Answer in natural language. Which point is closer to the camera taking this photo, point B  or point C? Choose between the following options: B or C
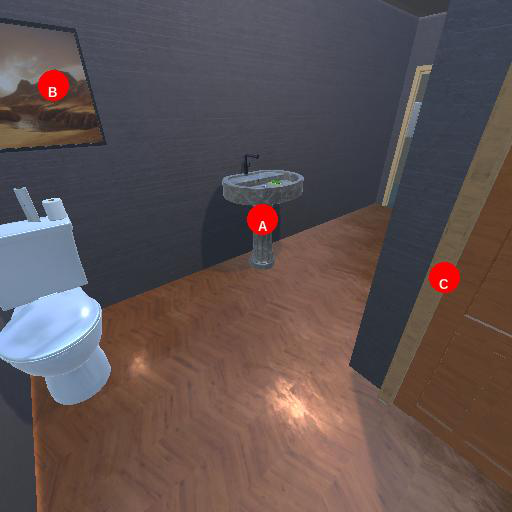
<answer>C</answer>